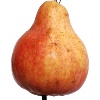
Label: Pear Red 1